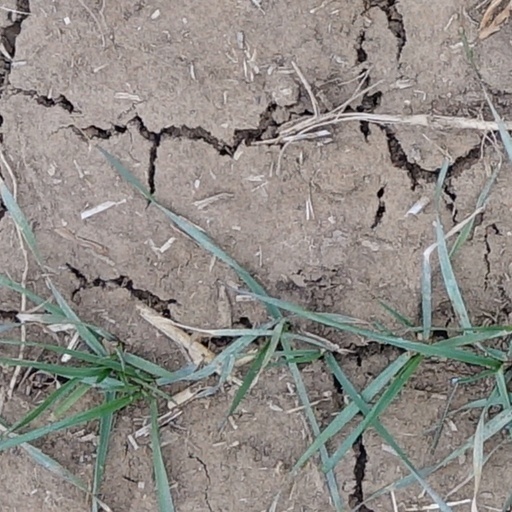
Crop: wheat